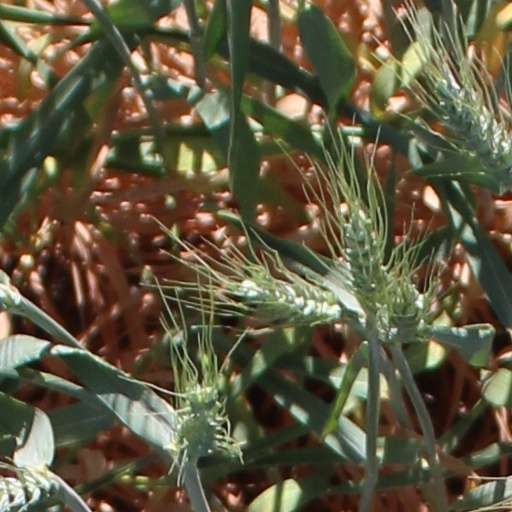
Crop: wheat